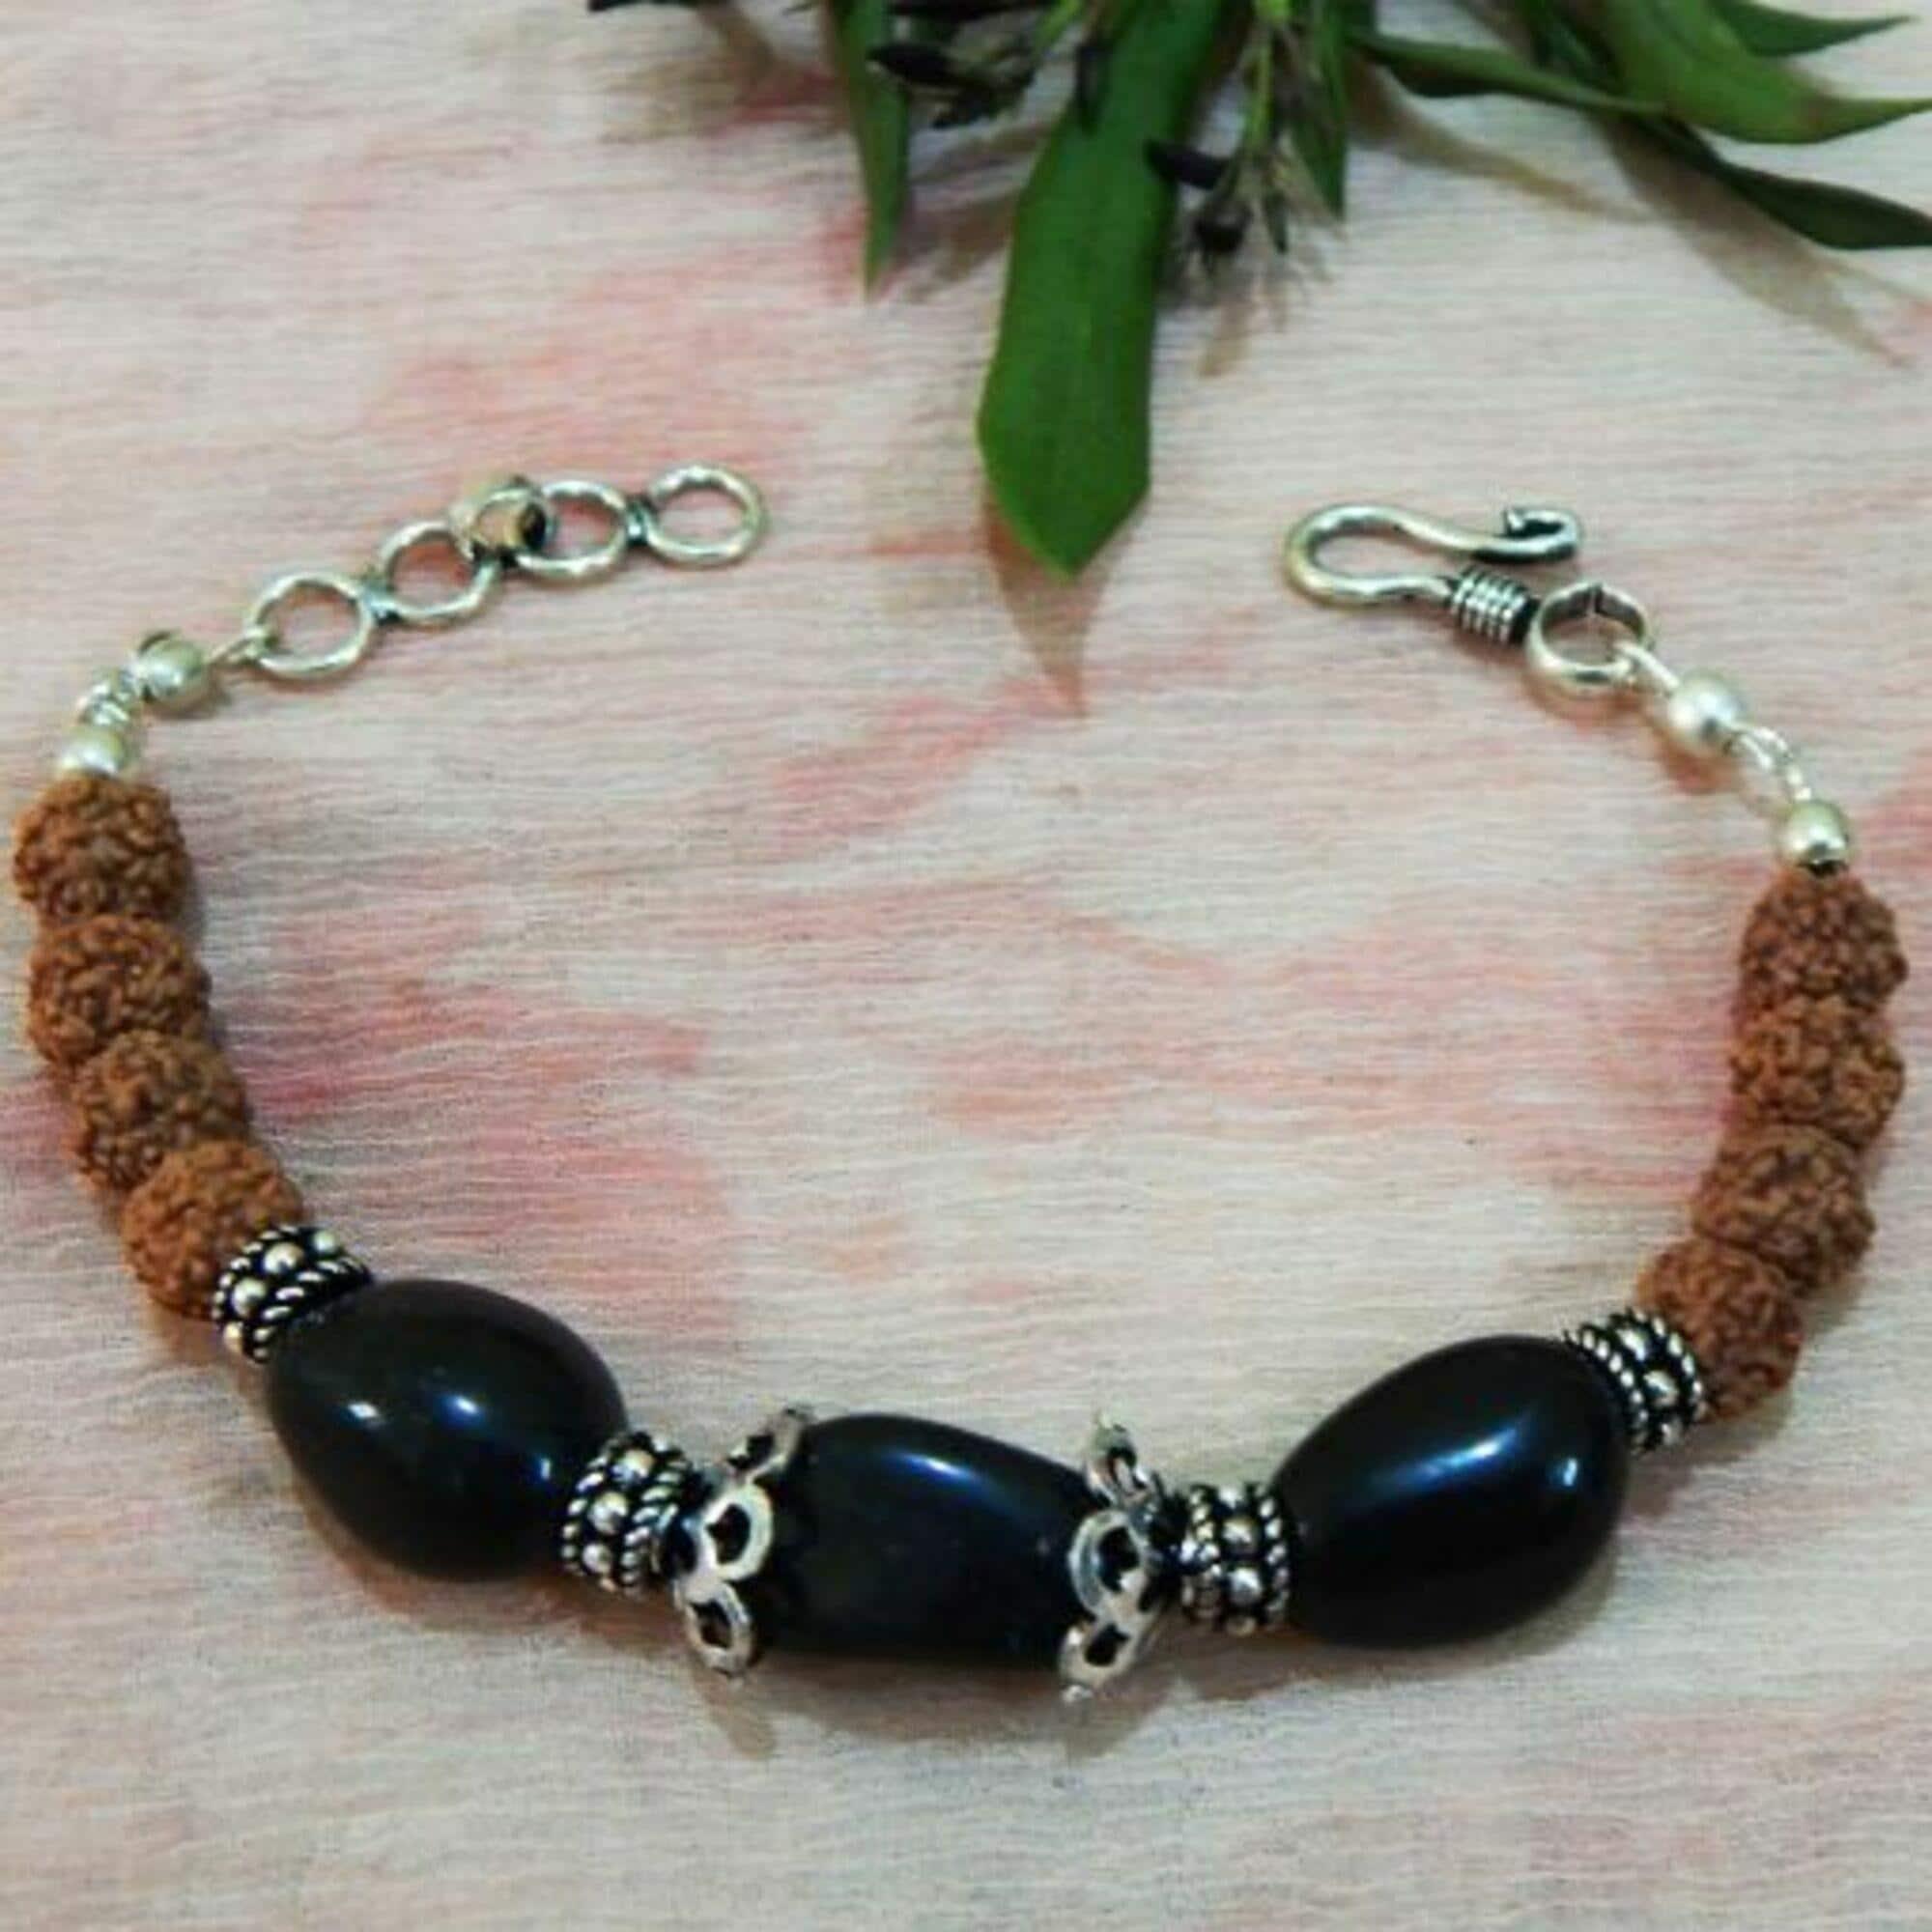
Jaya Vision Enterprises Black Agate Tumble & Rudraksha Beads Bracelet
Type: Bracelets
Brand: JAYA VISION ENTERPRISES
Price: Rs. 360
Black Agate Tumble & Rudraksha Beads Bracelet for Root ChakraBlack Agate Tumble and Rudraksha Beads with Copper metal beads with Silver Polish.This is a grounding & protective stone. It calms nerves and gives inner strength to move on in life.It is good for taking practical decisions in tough situations.Helps in problems of Bones and Joints.